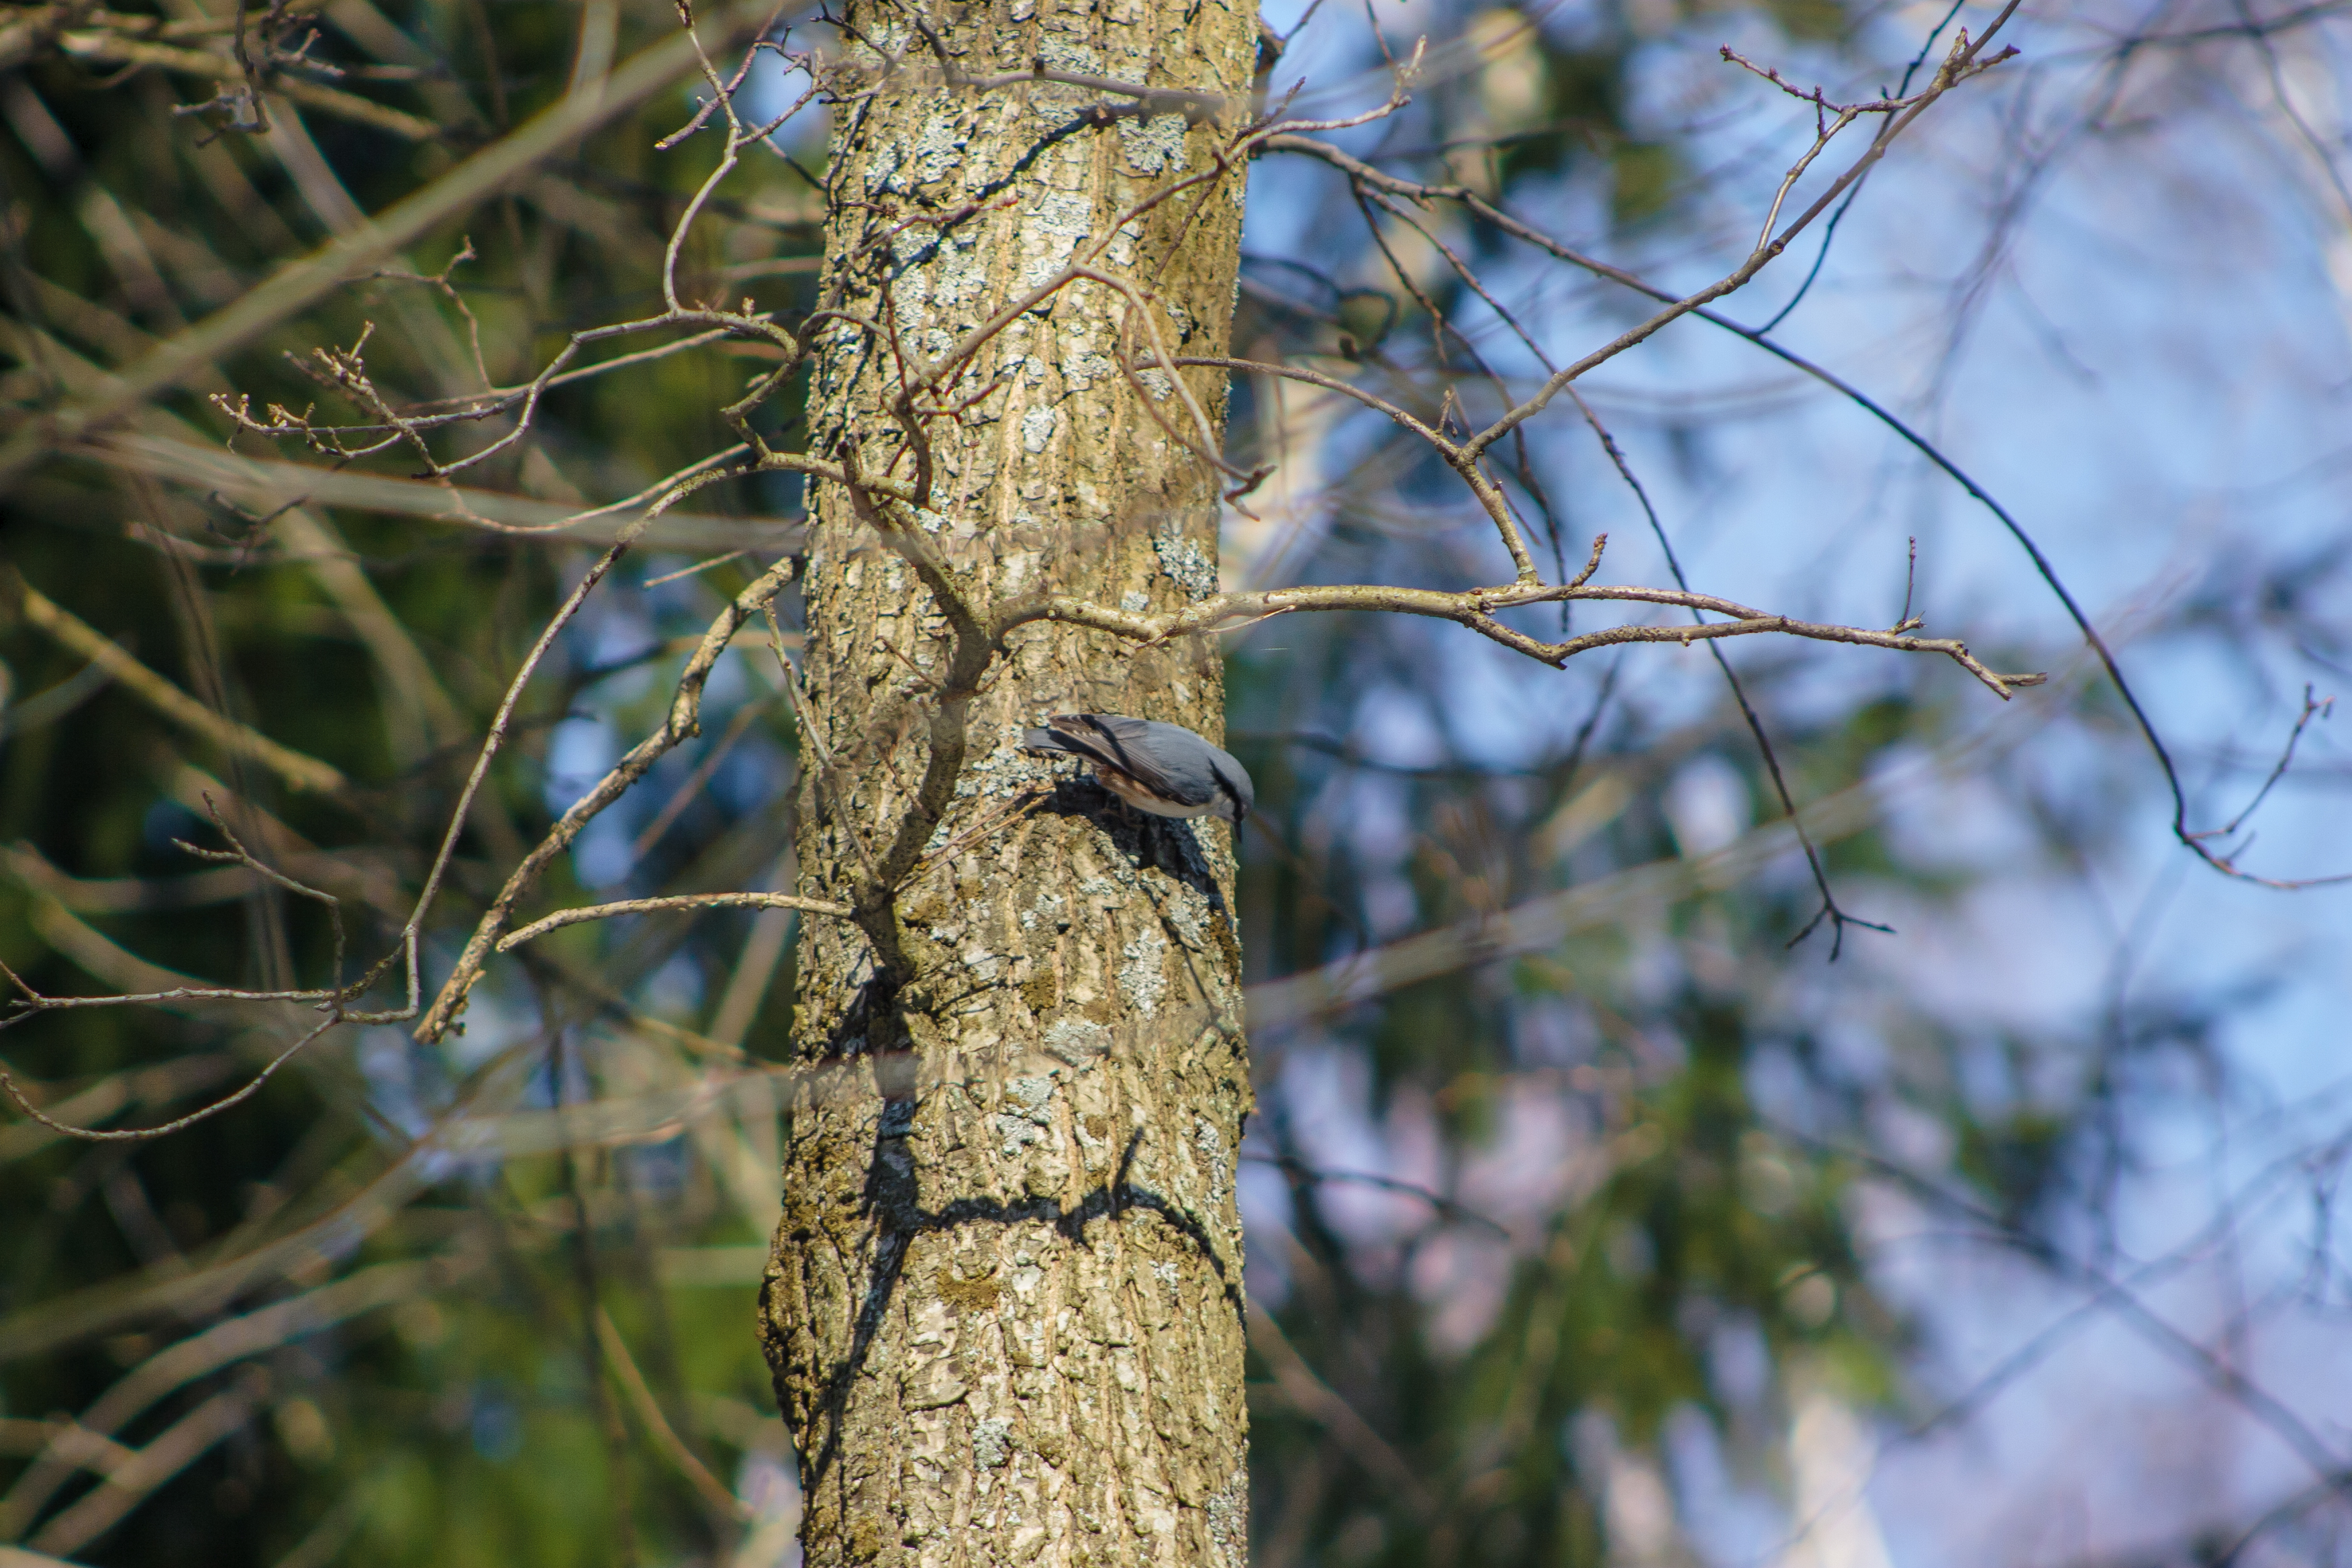
images, twig, wood, trunk, terrestrial plant, plant, grass, tree, natural landscape, forest, sky, deciduous, electric blue, woodland, winter, plant stem, Northern hardwood forest, wildlife, temperate broadleaf and mixed forest, old growth forest, wire fencing, jungle, macro photography, birch family